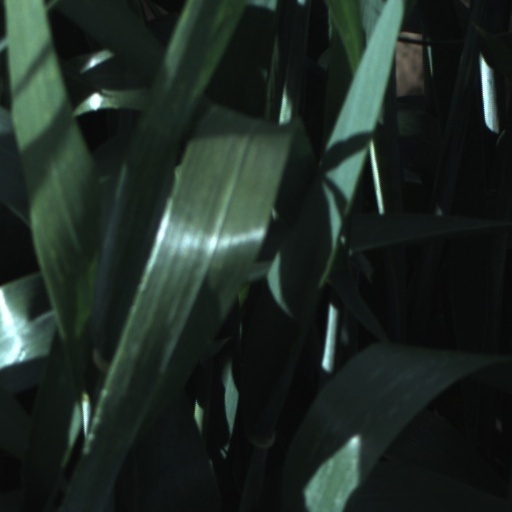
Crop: wheat